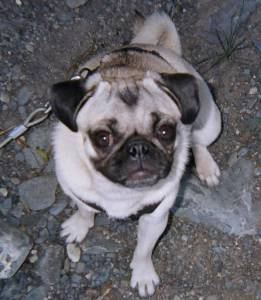
Breed: pug